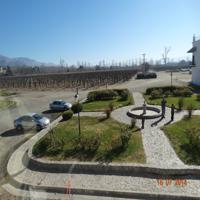
Weather: sun or clear